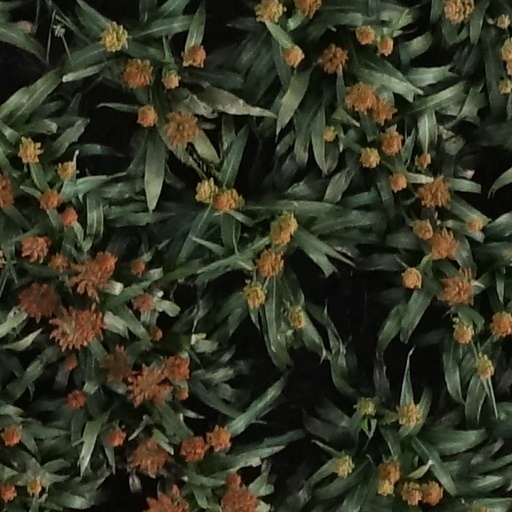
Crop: sorghum